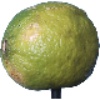
Label: limes